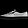
Label: Sneaker